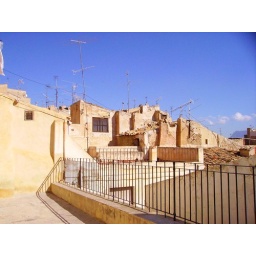
View at the roof terrace from the street above